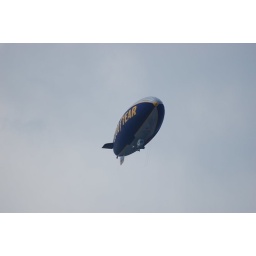
There was a Good Year Blimp and an airplane flying over our resort at the same time.